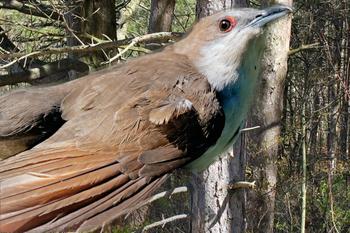
Bird species: Black_billed_Cuckoo
Bird type: landbird
Background: land